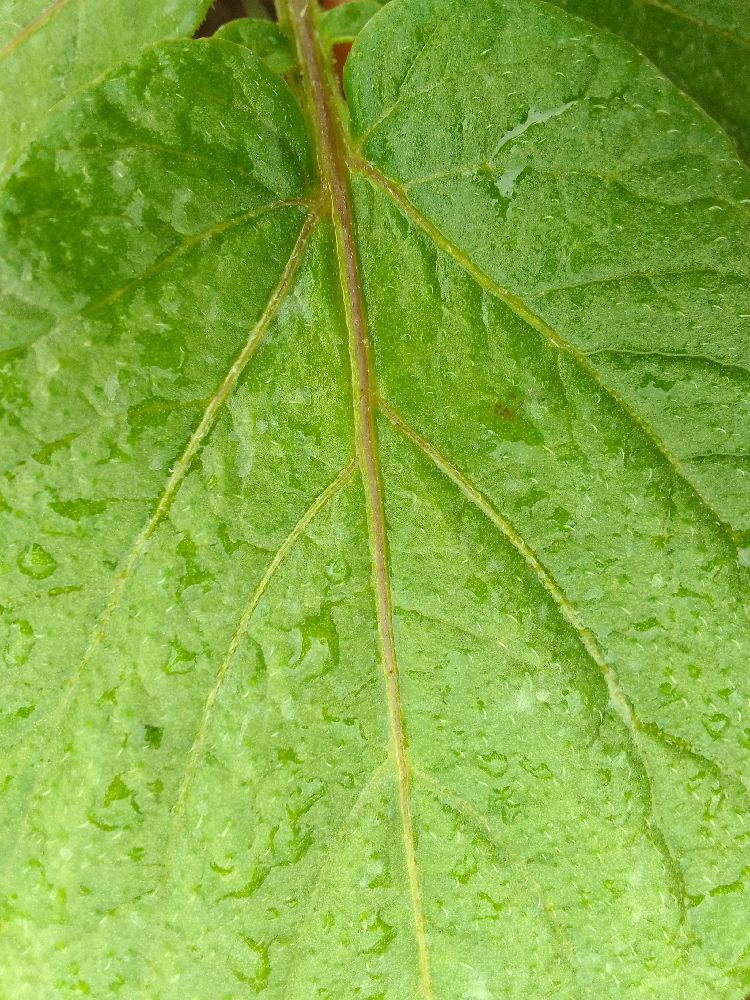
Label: Healthy